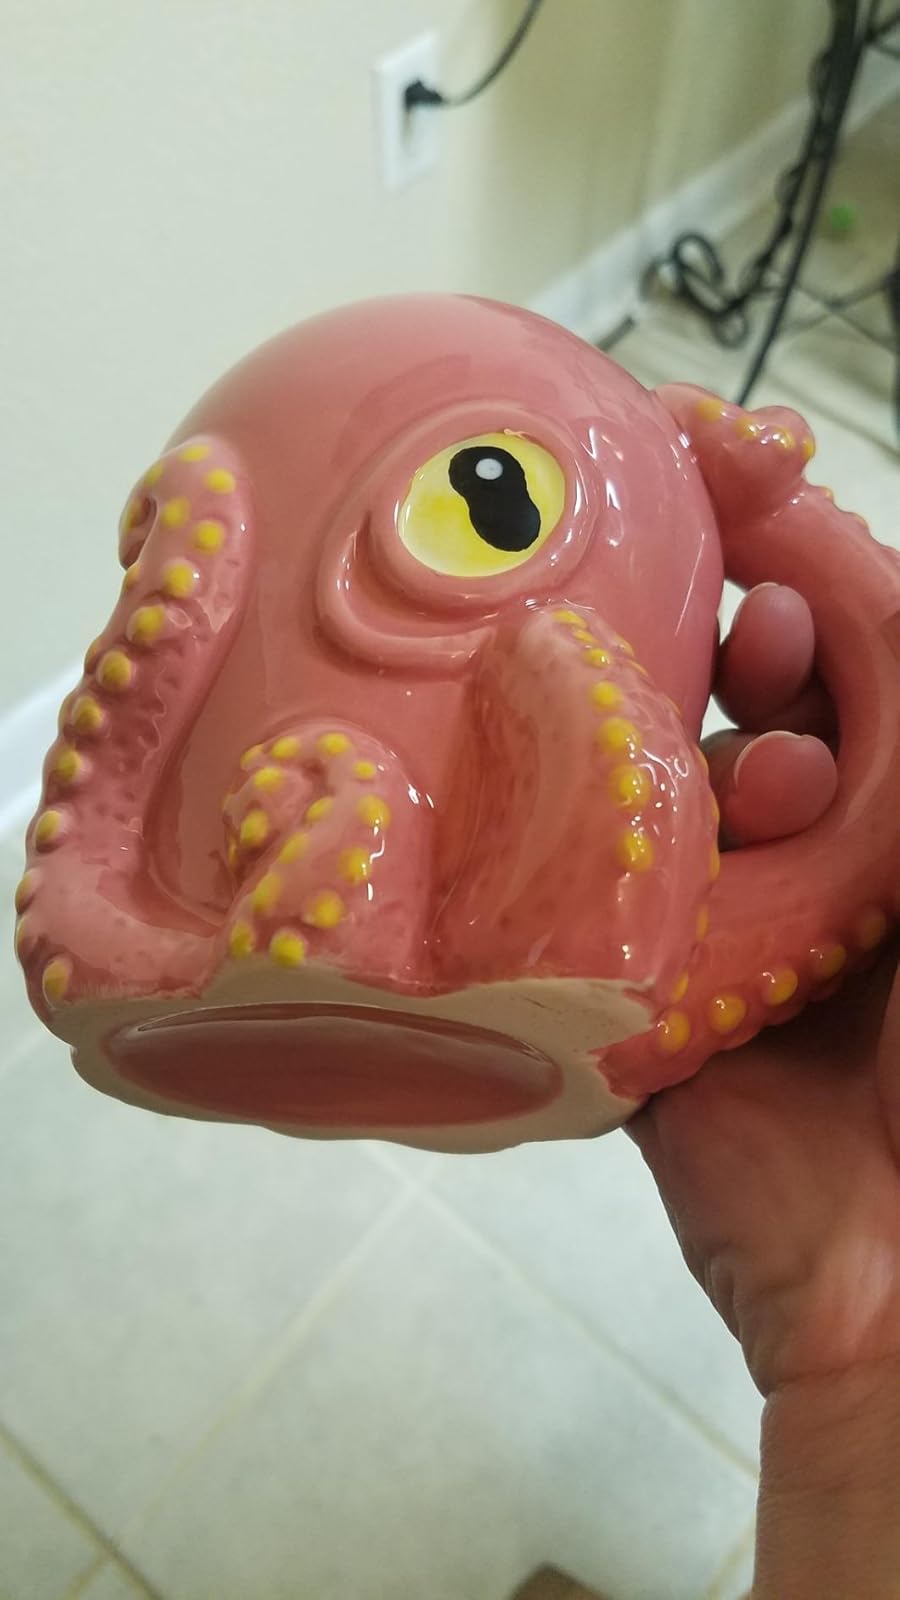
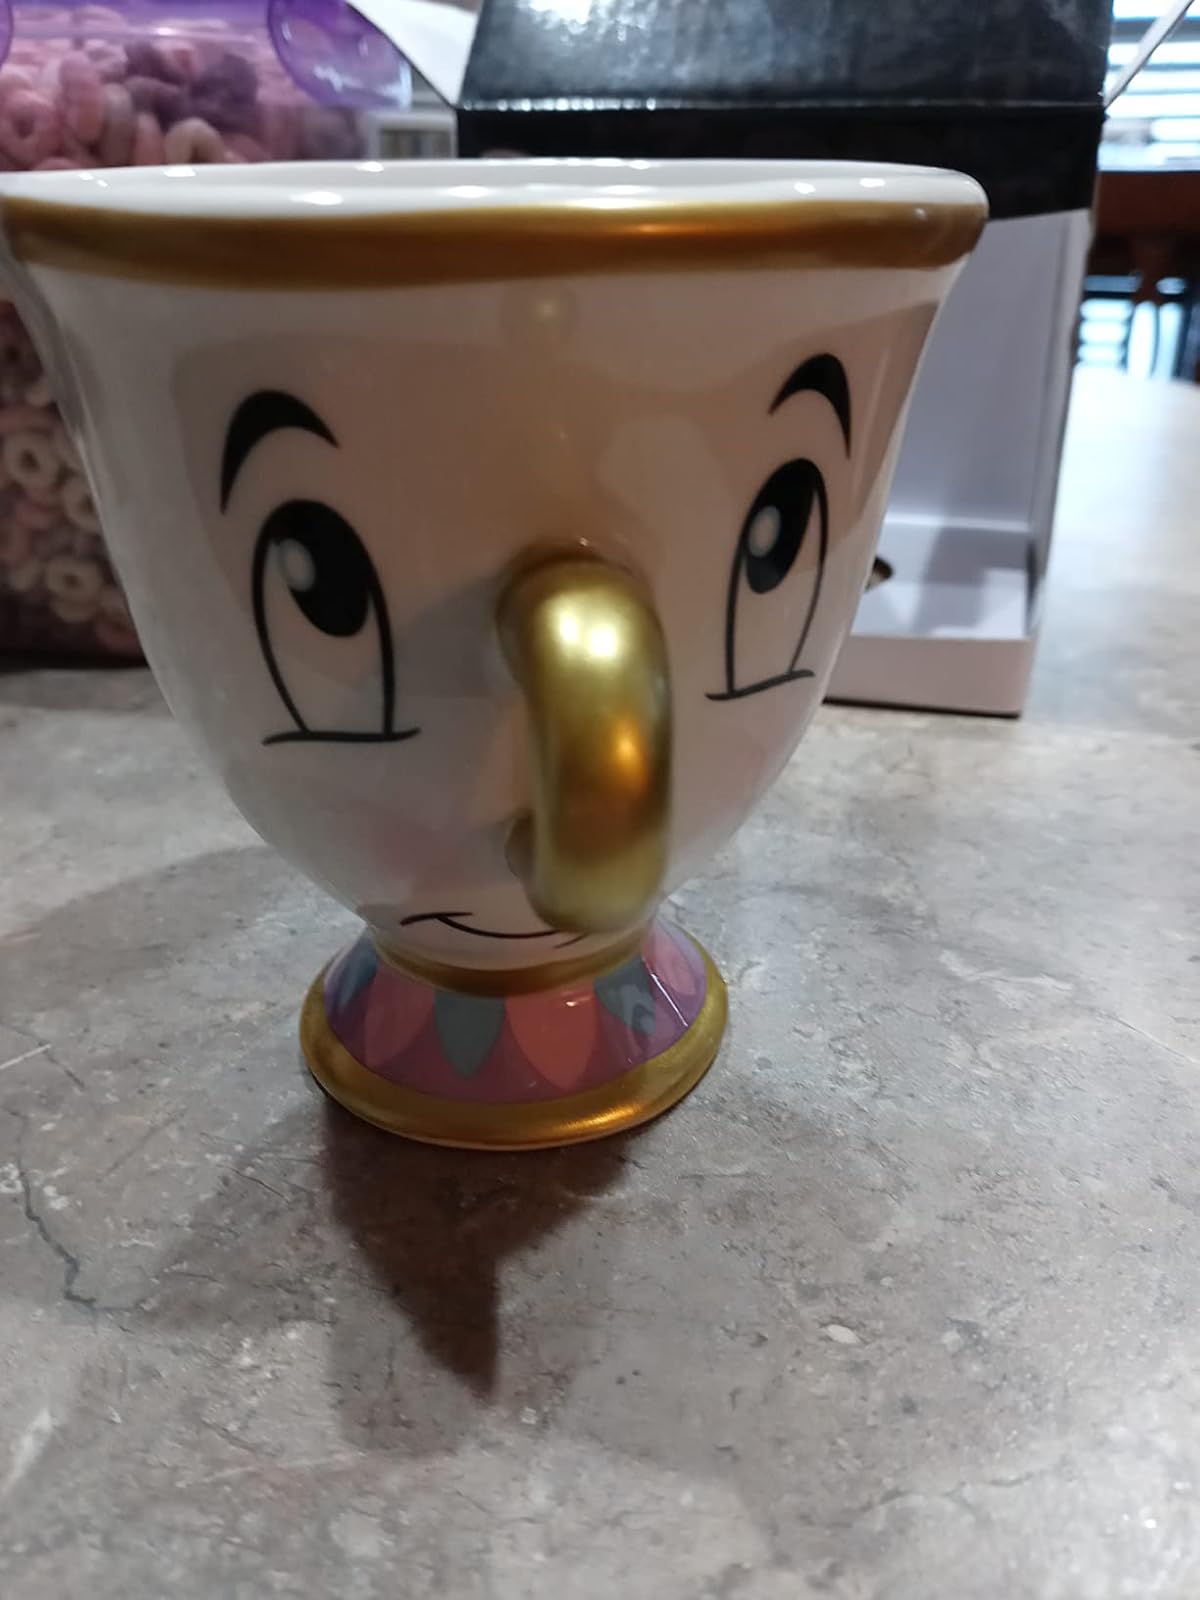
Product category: items_mug
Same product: no